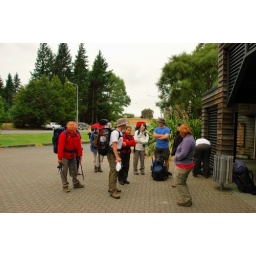
The party gathered by the DoC office in Te Anau. About to board the bus to start the trek.